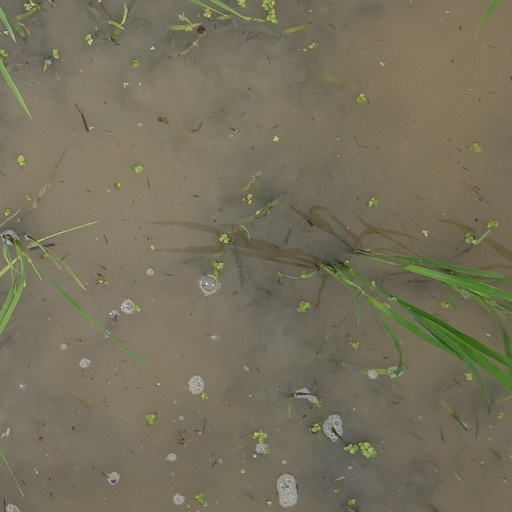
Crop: rice